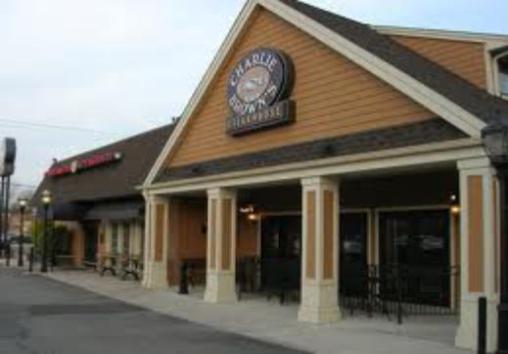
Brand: charlie brown's steakhouse
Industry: Food